Wiesława Kwaśniewska

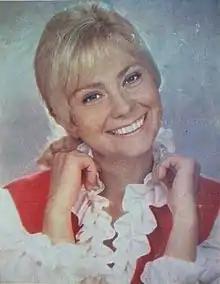
Wiesława Kwaśniewska (1973)

Wiesława Kwaśniewska (born 16 June 1933) is a Polish actress. She appeared in more than twenty films and television shows between 1951 and 1984.